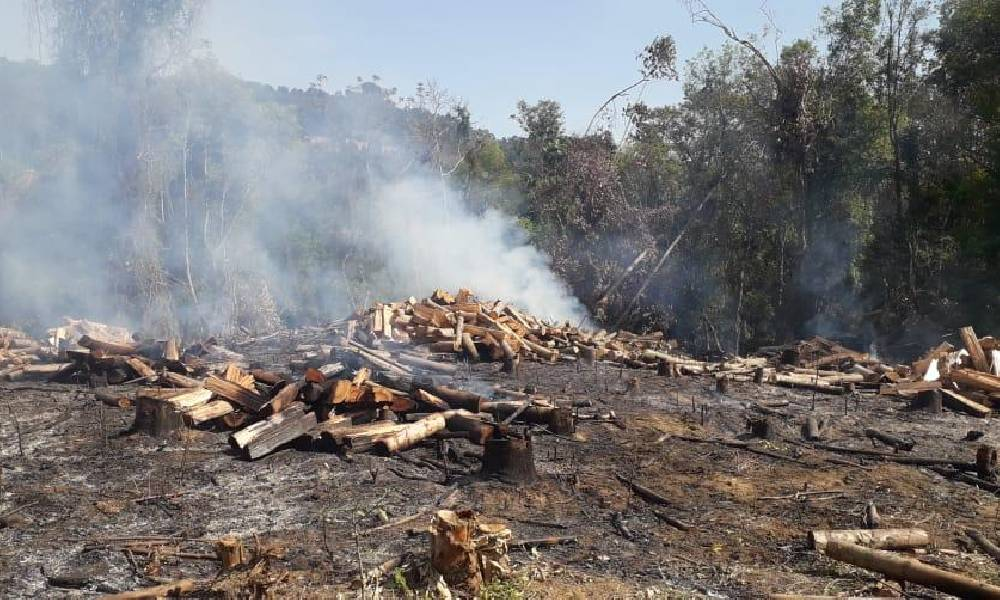
Fire: no
Smoke: yes